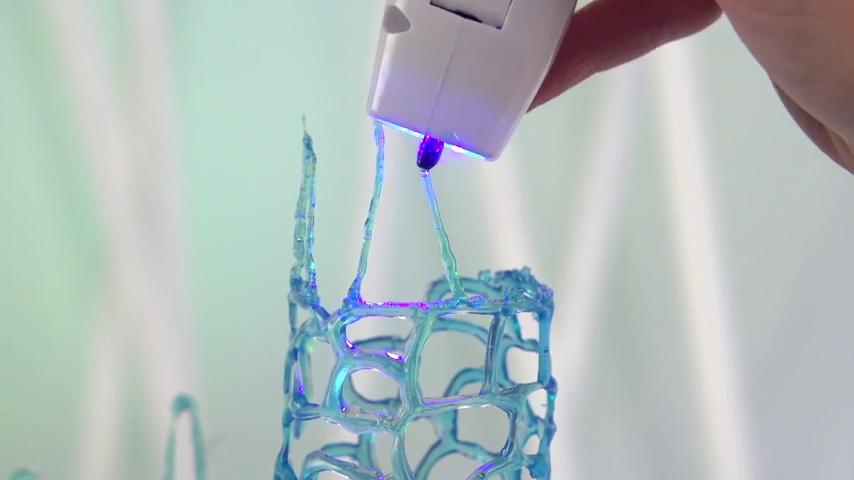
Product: Tech 4 Kids 3D Magic Imagi Pen
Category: Toys & Games | Arts & Crafts | Craft Kits
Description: Imagine pen includes 1 image pen, 2 magic gels, 1 image pen stand, and 2 drawing mats.
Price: $14.39
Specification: ProductDimensions:3x8x10inches|ItemWeight:1pounds|ShippingWeight:10.4ounces(Viewshippingratesandpolicies)|DomesticShipping:ItemcanbeshippedwithinU.S.|InternationalShipping:ThisitemcanbeshippedtoselectcountriesoutsideoftheU.S.LearnMore|ASIN:B01CJKRV5K|Itemmodelnumber:64470|Manufacturerrecommendedage:8-15years|Batteries:AAAbatteriesrequired.